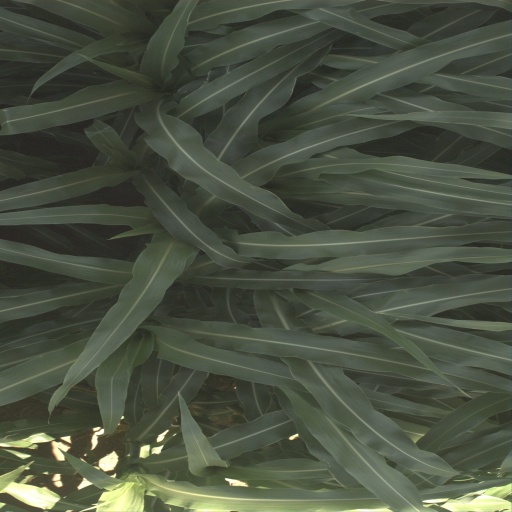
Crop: sorghum